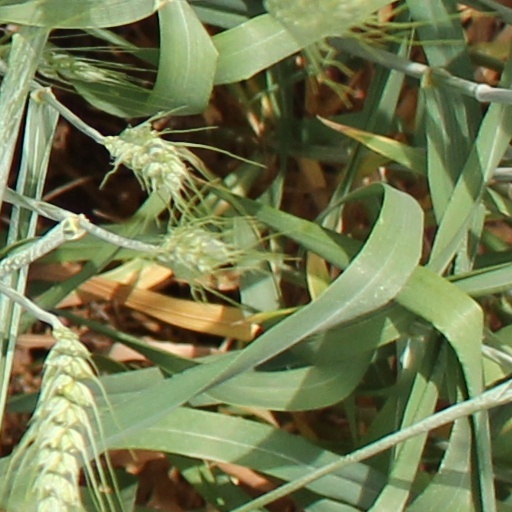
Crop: wheat